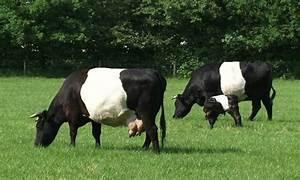
chicken